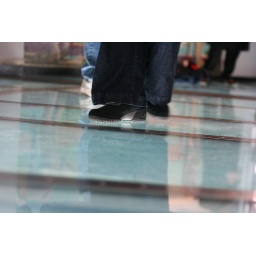
walking on the glass floor at the CN tower in Toronto